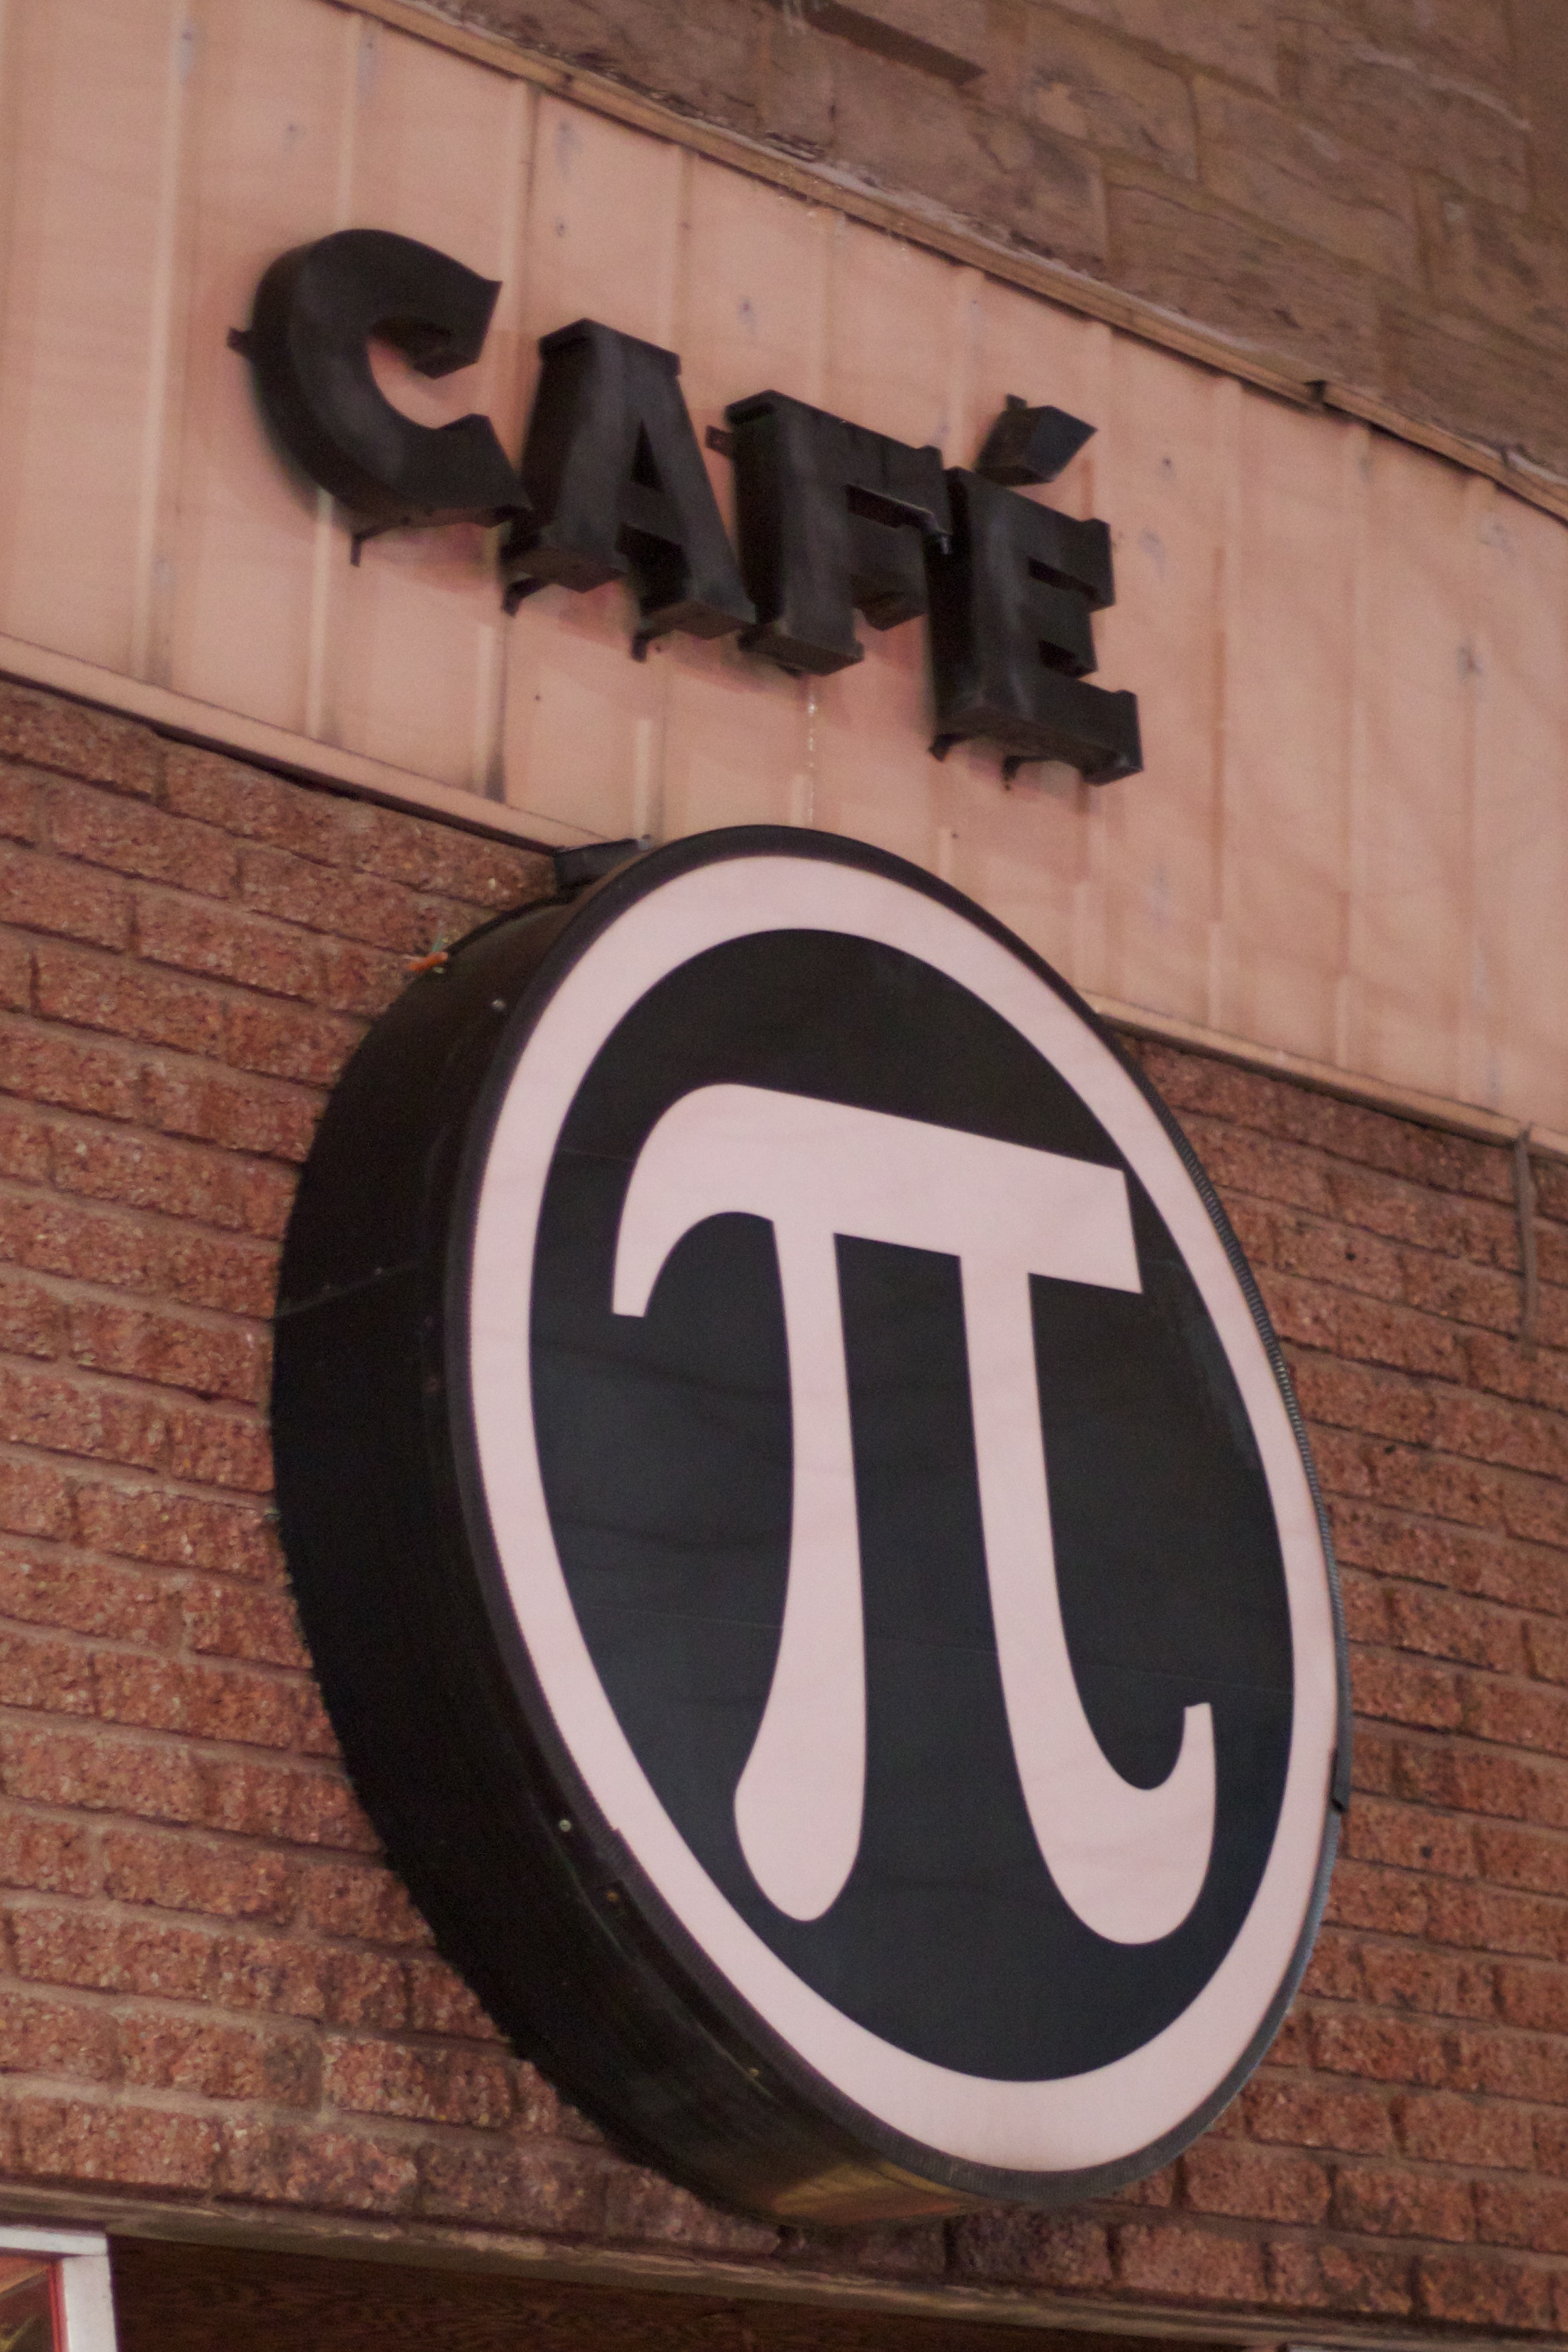
number, sign, street sign, signage, art, shape, house numbering